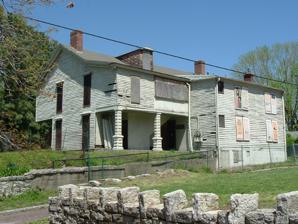
Building: Squire Earick House
Country: United States of America
Year built: 1812
Historic house in Kentucky, United States United States historic place Squire Earick House U.S. Historic district Contributing property Completed in 1812, the Squire Earick House is the oldest known wood-frame structure in Louisville Show map of Kentucky Show map of the United States Location 719 North 34th Street, Louisville, Kentucky. Roughly bounded by Missouri Alley, Pflanz Ave., Bank, N. 33rd and N. 37th Sts., Louisville, Kentucky Coordinates 38°16′32″N 85°48′09″W / 38.27567°N 85.80247°W / 38.27567; -85.80247 Built 1812 Part of Portland Historic District ( ID80001615 ) Added to NRHP February 21, 1980 The Squire Earick House is the oldest known wood-frame house in Louisville, Kentucky , United States, built in 1812 in the Portland area of the city,  which was then a town all its own. It has had many owners and a complicated history. History David Shields and his brother-in-law purchased the house in 1827. Shields was a trader and pilot on the Ohio River, taking flatboats loaded with pork, flour, and whiskey to New Orleans from Portland.  In 1831 he ran into financial difficulties that eventually bankrupted him in 1843. He and his family continued to live in the Earick House until about 1843 when a brother-in-law, Squire Jacob Wilstach Earick, purchased the house. Earick remodeled parts of the house with Victorian upgrades and lived there with his large family until his death. The Portland Museum owns two charcoal portraits and two oil portraits by naturalist John James Audubon . The charcoal drawings represent Mary Ann Bell who became Mrs. Jacob Earick and her mother Jane McLean Bell. The oil paintings represent Jacob Earick and Mary Ann Bell Earick. The Portland Development Organization donated the Earick House to the Portland Museum in 1994. It is currently undergoing renovation. With limited funding available, there is not a final finish date. Building style The Earick House was built by timber framing , where heavy timber are jointed together with pegged mortise and tenon joints. The structure was originally built in the Federal architectural style. Once Squire Earick took possession of the home, he renovated with many characteristics of Steamboat Gothic style. References